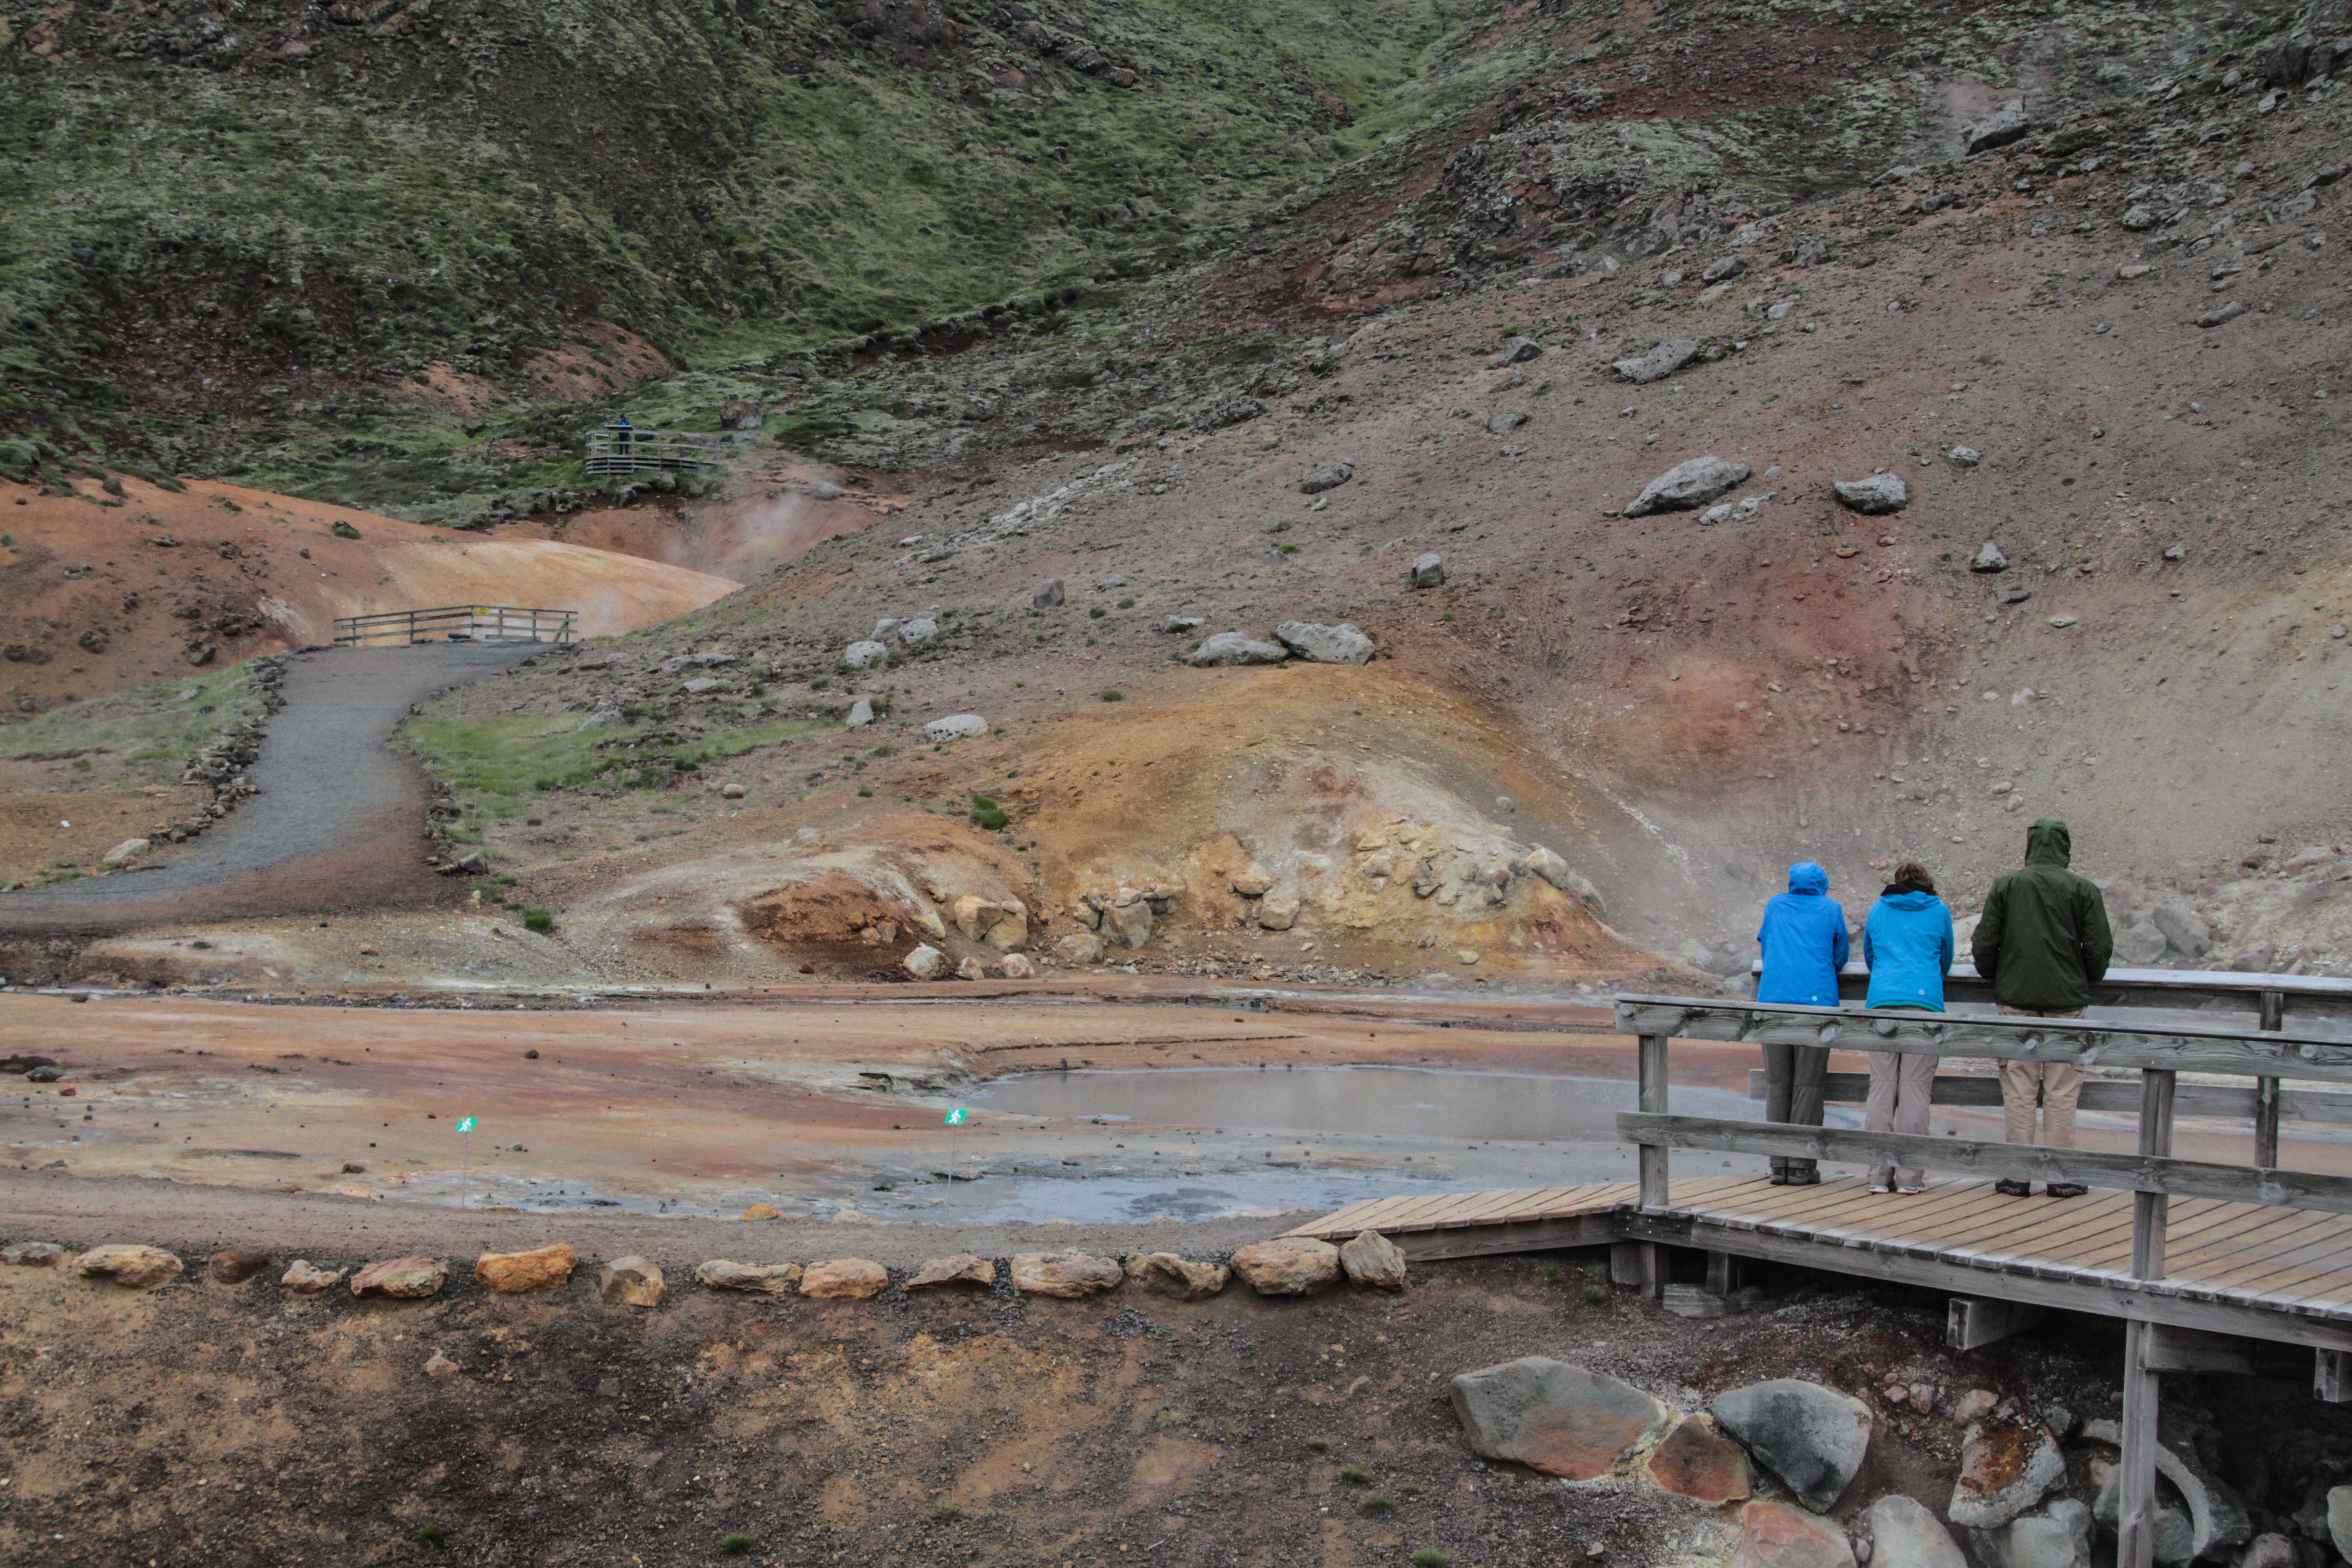
geology, wadi, landform, geological phenomenon